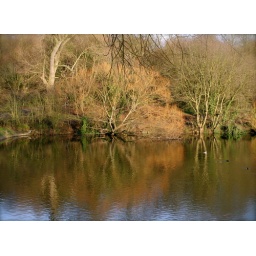
Winter tree in water